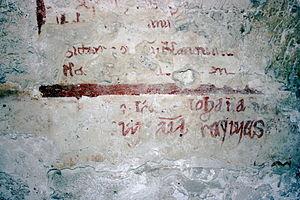
L’église Saint-Jean des Ermites est un monument national de style normand situé dans le centre historique de Palerme, à proximité du Palais des Normands.